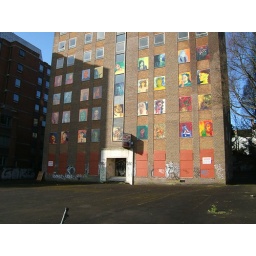
Anston House: an abandoned office building in Brighton, England